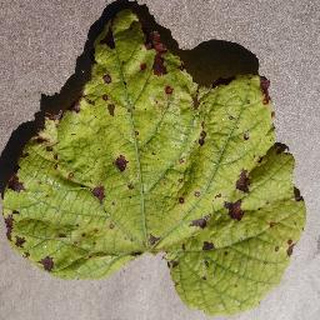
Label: grape_leaf_blight